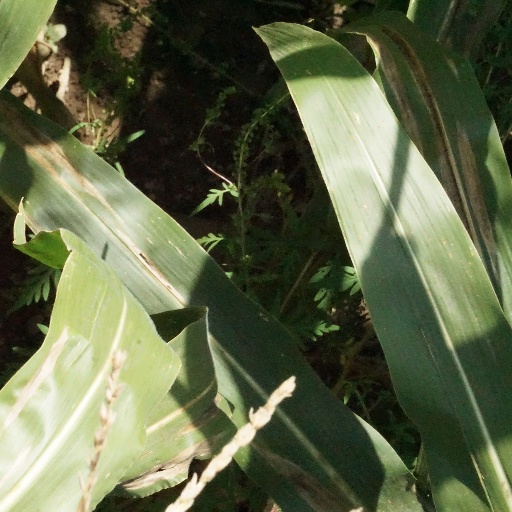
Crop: maize; corn